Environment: lab
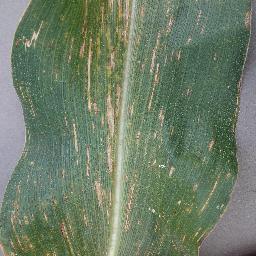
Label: gray_leaf_spot